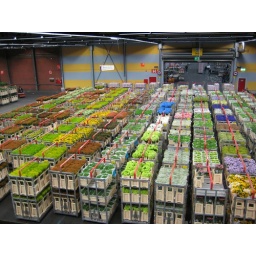
Carts and carts of flowers for sale in the auction house at Aalsmeer.